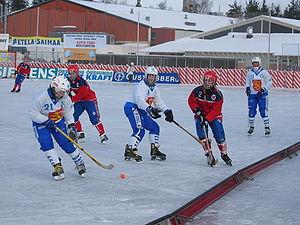
Le bandy ou hockey russe est un sport collectif, ancêtre du hockey sur glace. Le bandy se pratique sur des terrains de football gelés. Chaque équipe compte onze joueurs sur le terrain. Les joueurs munis de patins se disputent à l'aide d'une crosse une petite balle de liège de couleur orange. Le système du hors-jeu est similaire à celui en usage en football. La partie dure deux fois quarante-cinq minutes avec une pause d'un quart d'heure entre les deux périodes. Le gardien n'a pas de crosse, il arrête les tirs à la main.
L'expression sports d'hiver est apparue à la fin du XIXᵉ siècle pouvant alors désigner les sports pratiqués l'hiver ou « ceux pratiqués exclusivement l'hiver en raison des conditions météorologiques, glace, neige, indispensables à son fonctionnement ». C'est la deuxième définition qui est aujourd'hui retenue avec pour origine le « modèle sportif s'appliquant aux activités physiques pratiqués dans les pays de neige et de glace, invention des gens du Nord c'est-à-dire l'Europe et l'Amérique du Nord avec un rôle prépondérant des Anglais dans la définition des sports ».